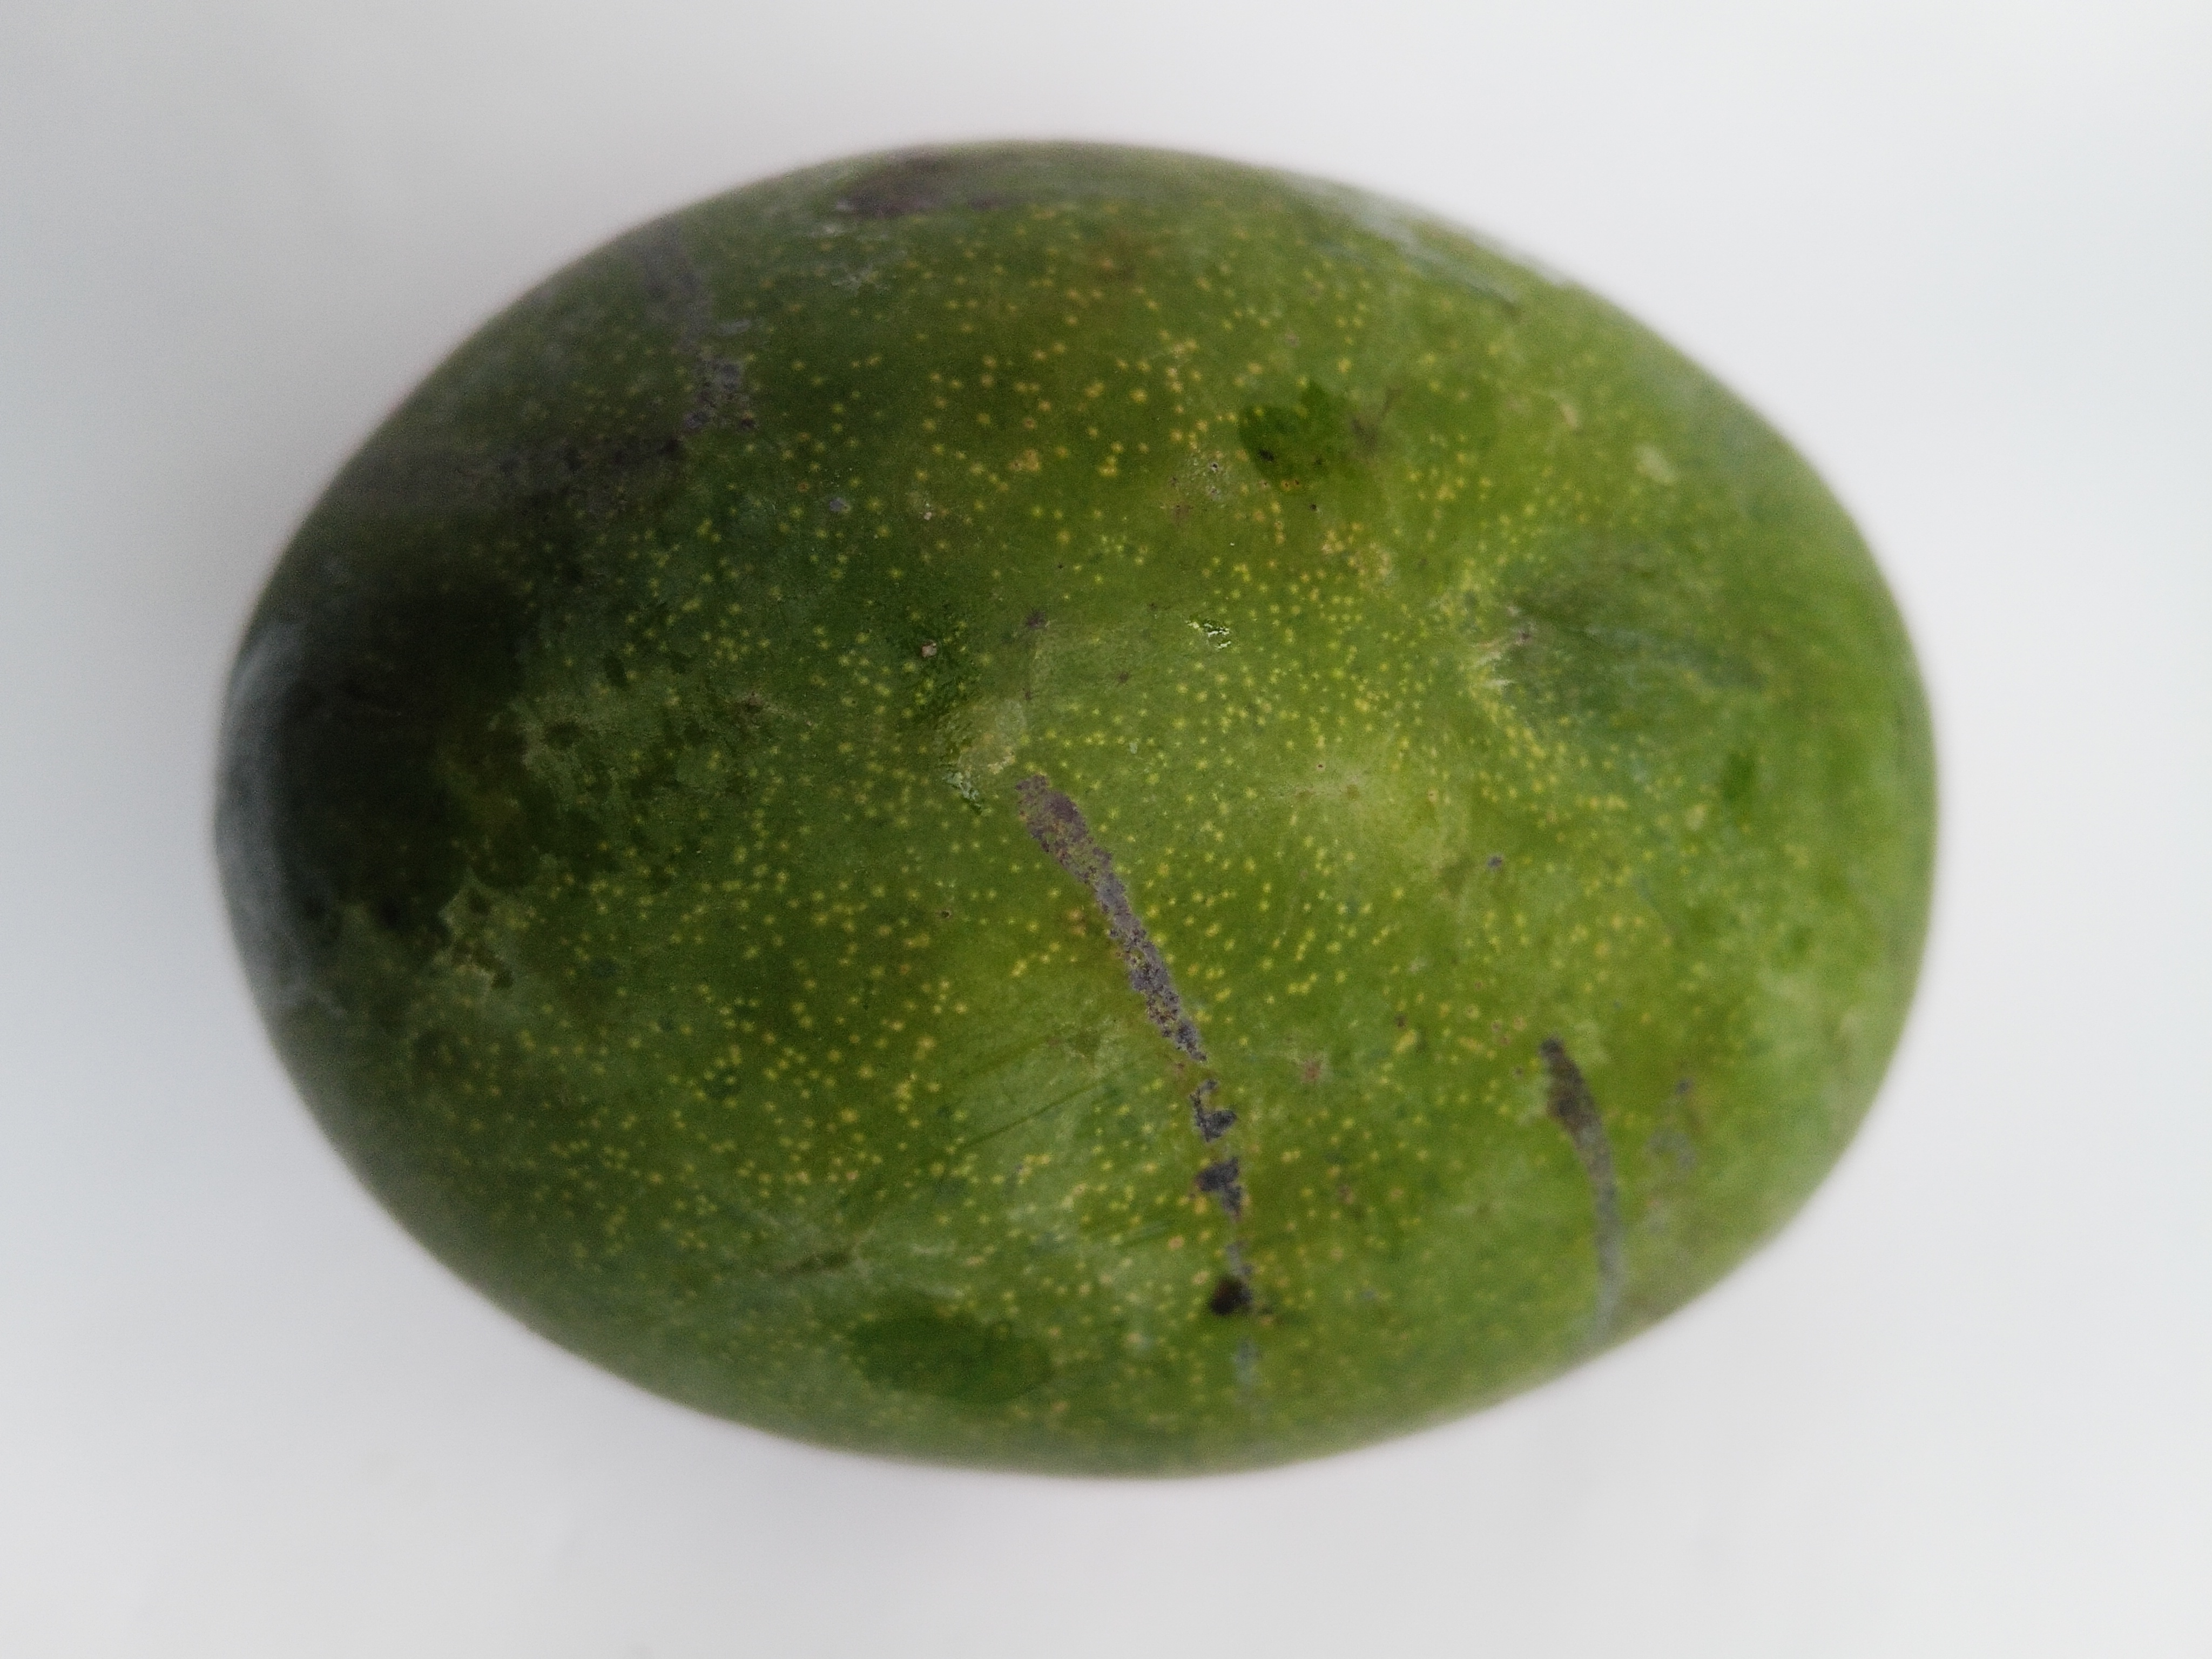
Mango variety: Bari 4